Lens

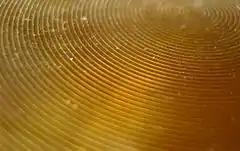
Close-up view of a flat Fresnel lens.

Also in the diagram,formula_12, and using small angle approximation (paraxial approximation) and eliminating , , and ,